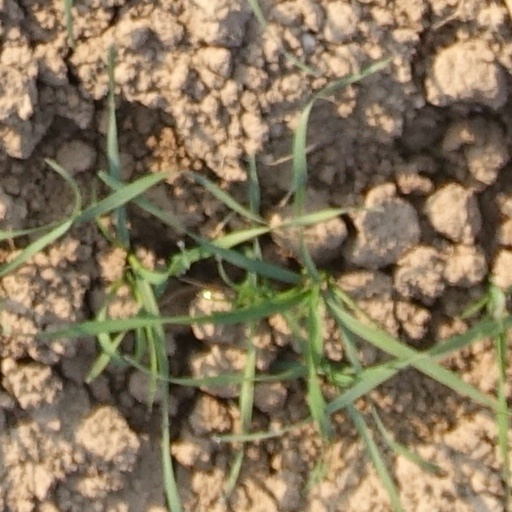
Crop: wheat